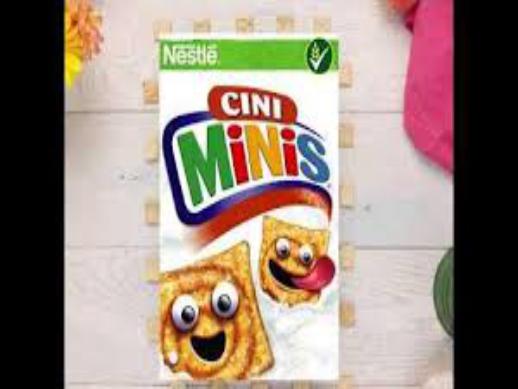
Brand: Cini Minis
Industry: Food